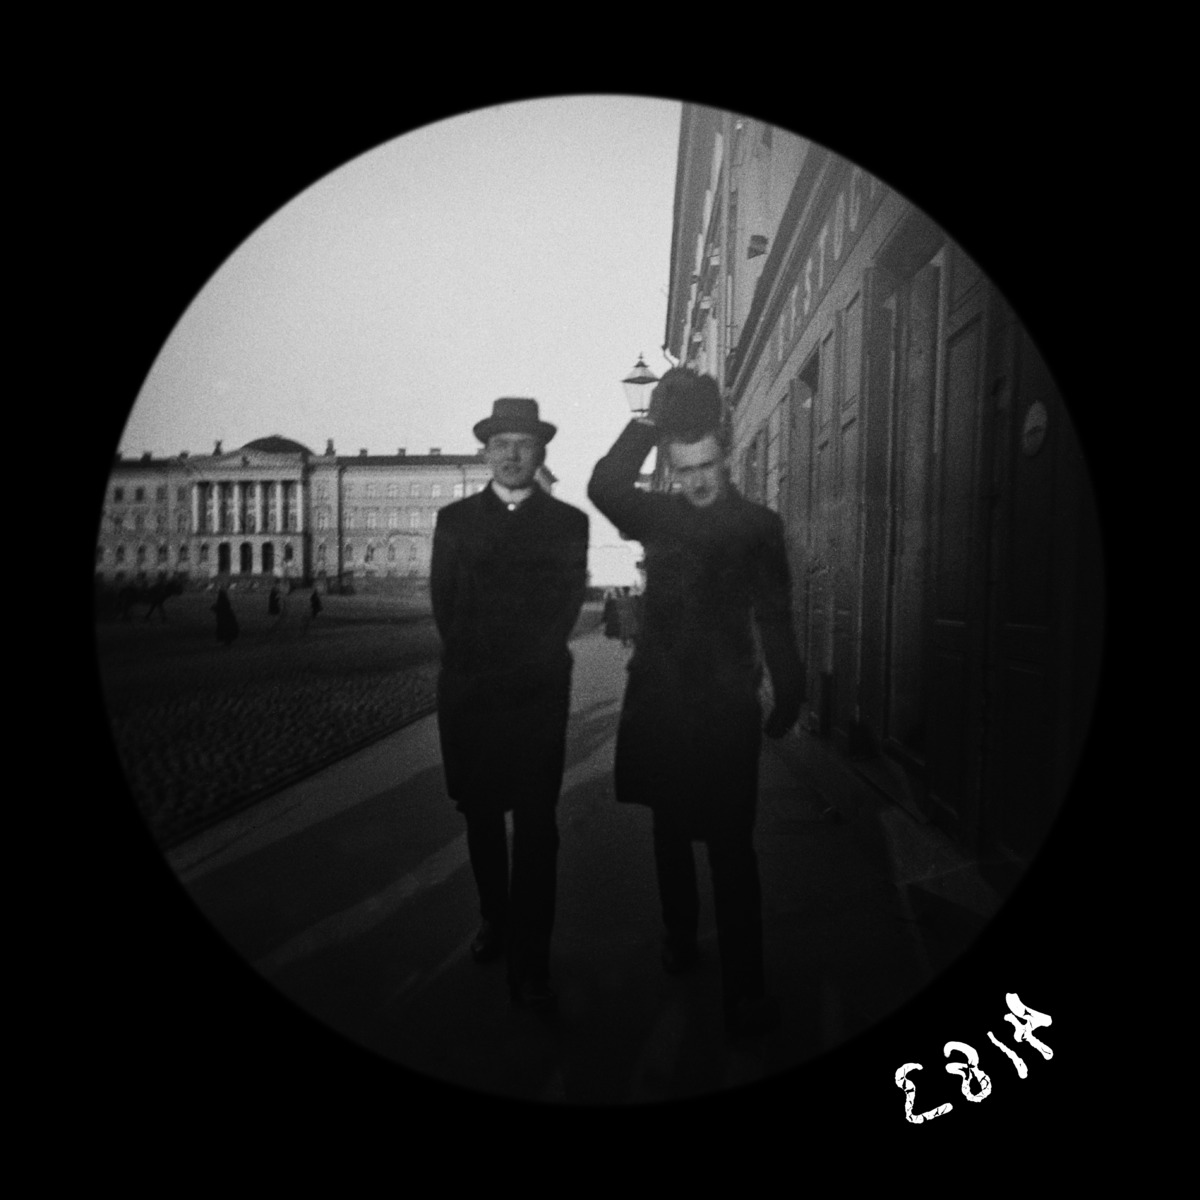
Hugo Lagus ja John Grotenfelt Aleksanterinkadulla Stockmannin edessä
sisällön kuvaus: Hugo Lagus ja John Grotenfelt Aleksanterinkadulla Stockmannin edessä. Aleksanterinkatu 28.

Takana Senaatintalo (= Valtioneuvoston linna), Snellmaninkatu 1. mustavalkoinen
Kuvaaja: Wasastjerna, Nils Jakob, valokuvaaja
Ajankohta: kuvausaika 1889 toukokuu
Paikka: Suomi, Uusimaa, Helsinki, Kruununhaka Helsinki, Aleksanterinkatu 28, Snellmaninkatu 1
Aiheet: G.F. Stockmann AB, Grotenfelt, John, Lagus, Hugo, rakennukset, julkiset rakennukset, jalankulkijat, myymälät, kadut